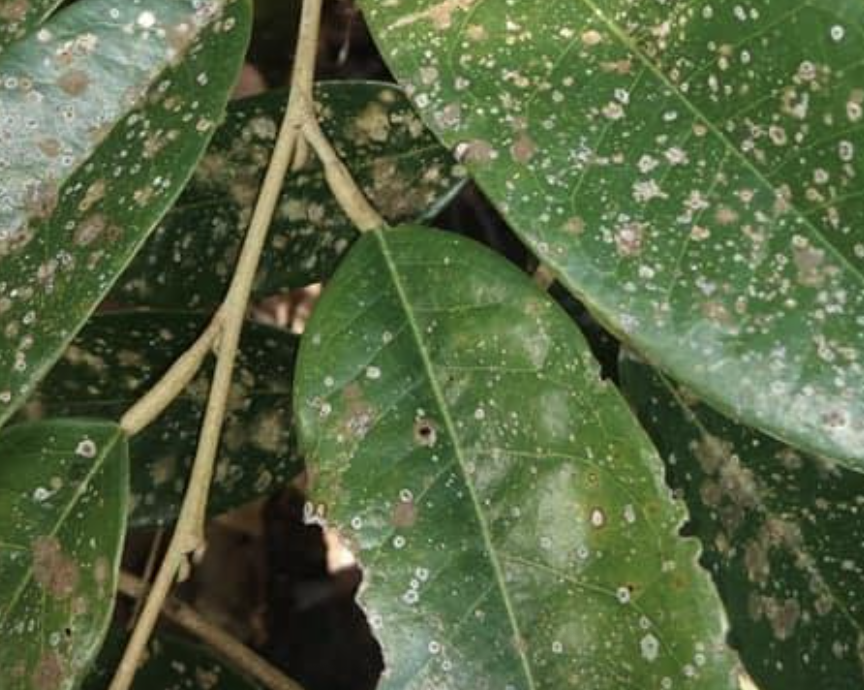
Label: pink_disease